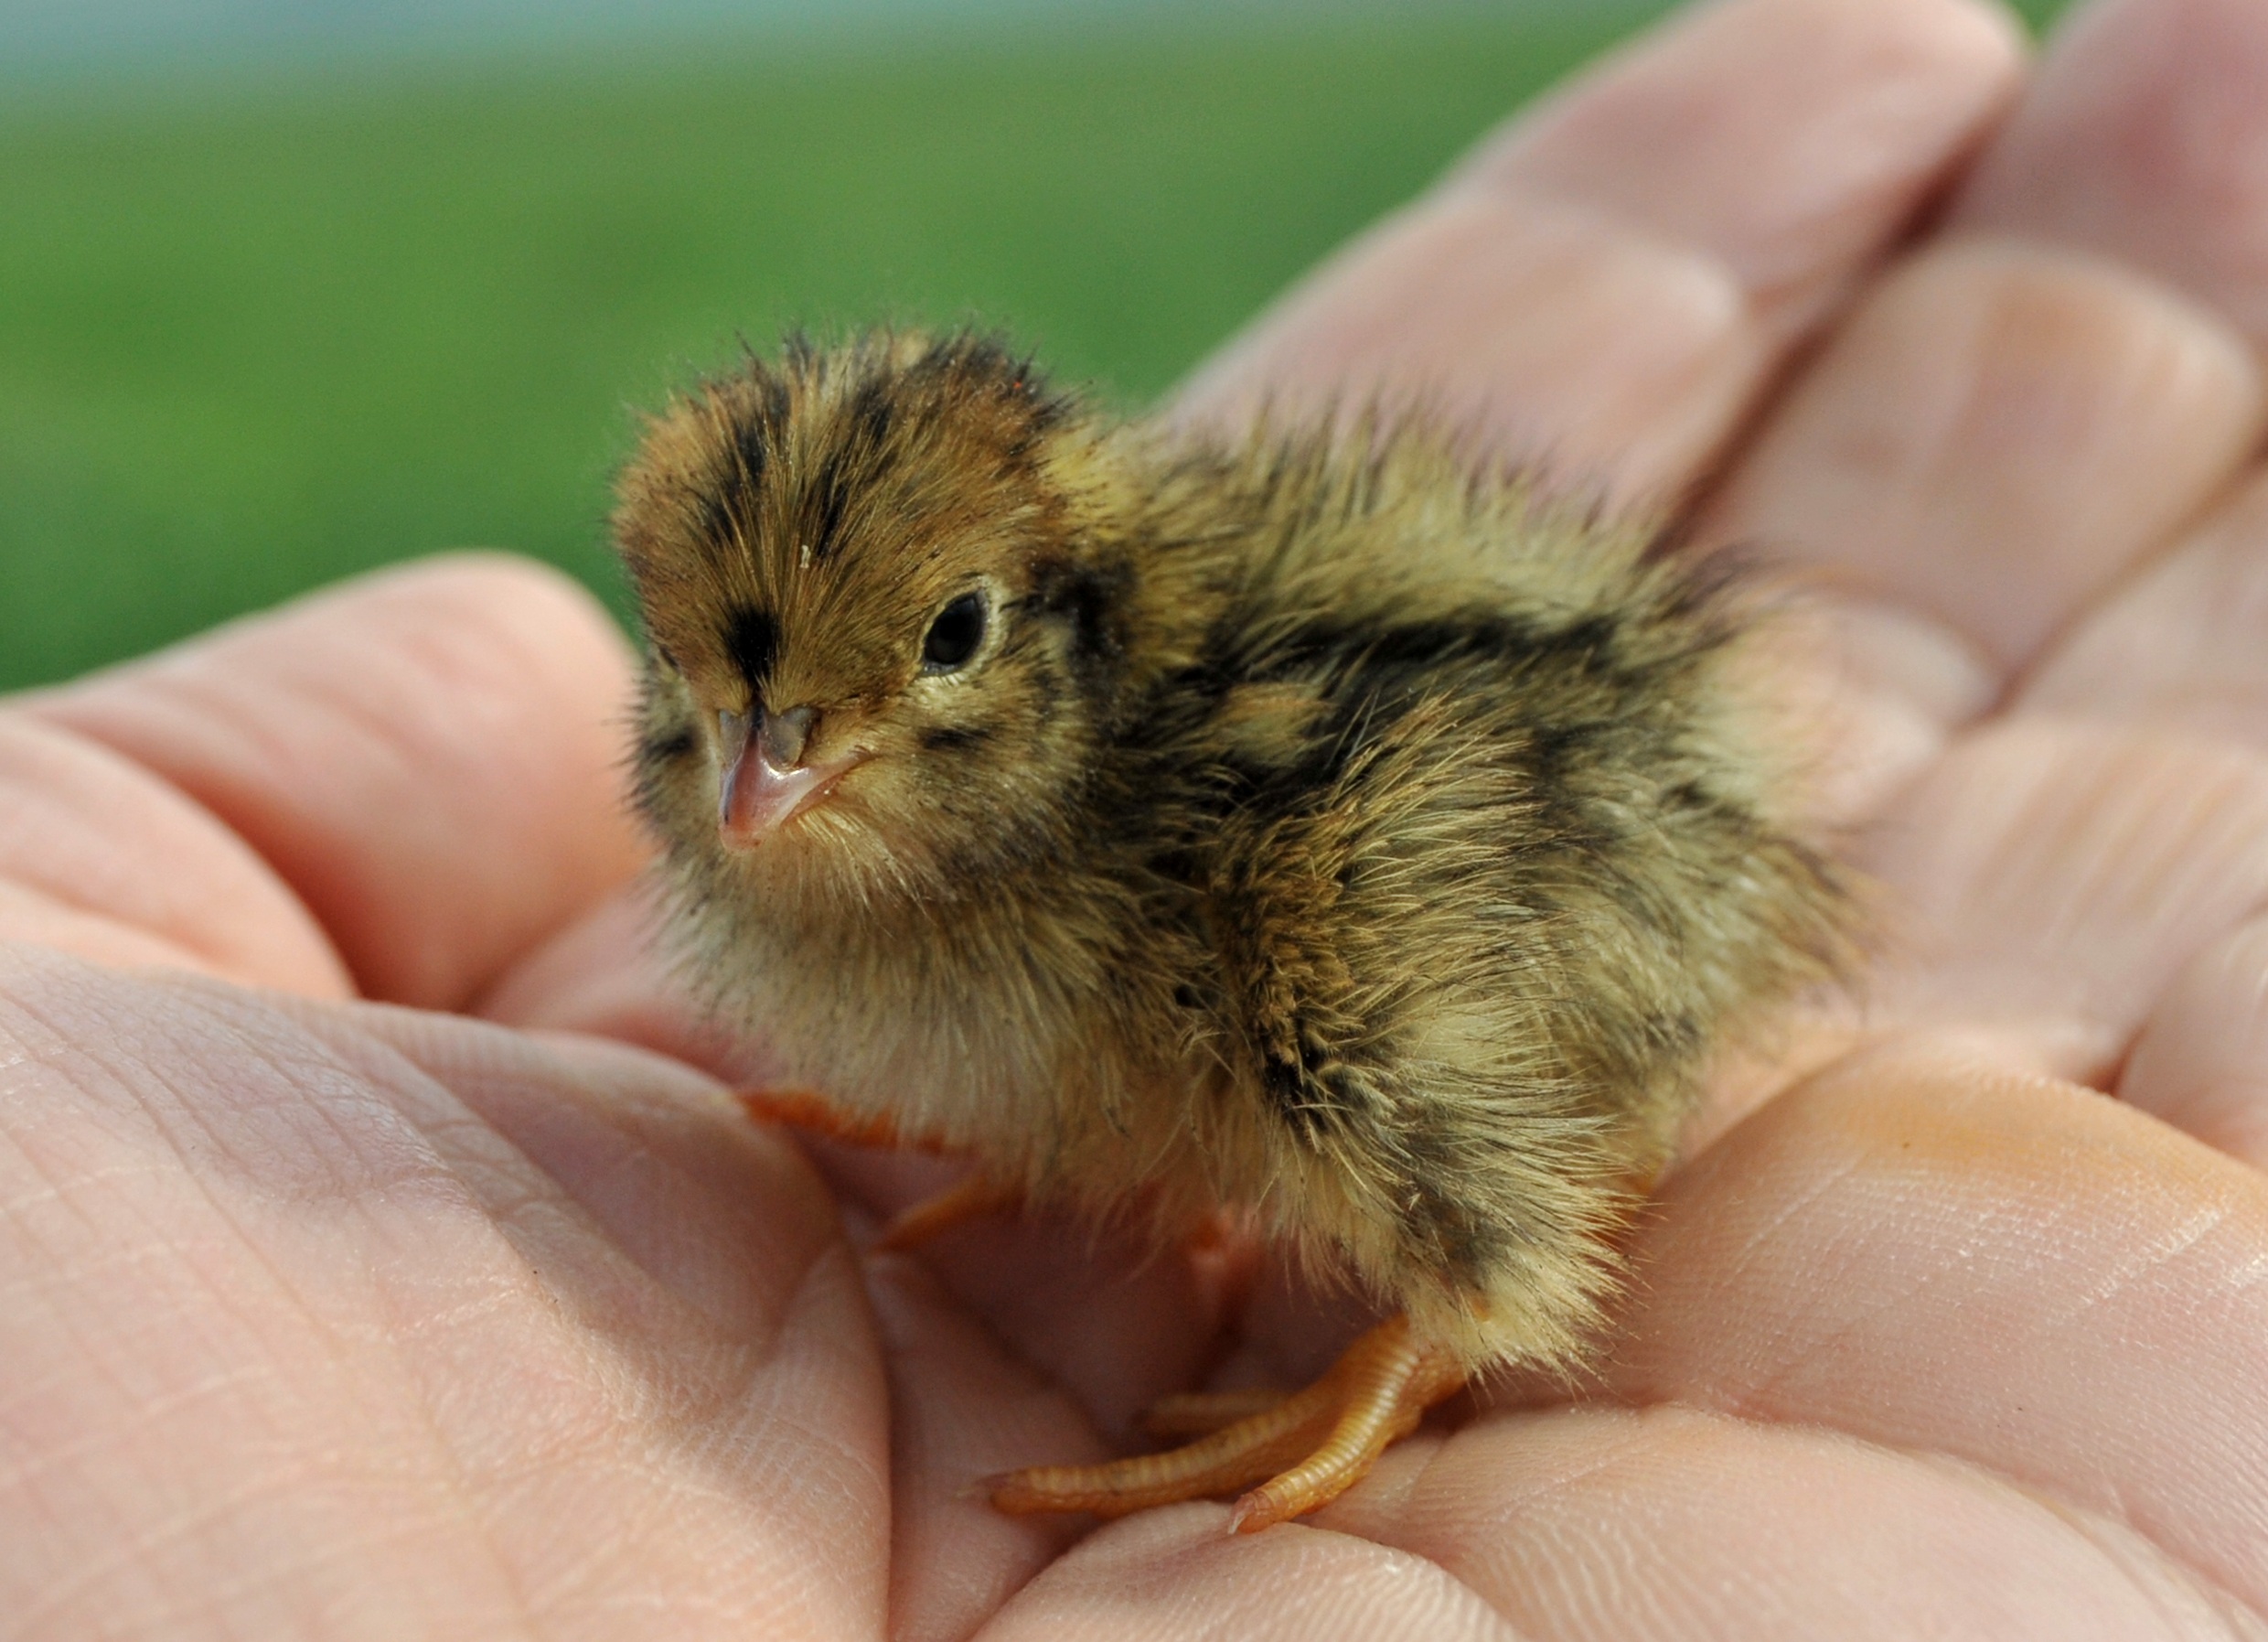
bird, cute, wildlife, beak, fauna, close up, whiskers, vertebrate, chipmunk, finch, chick, nightingale